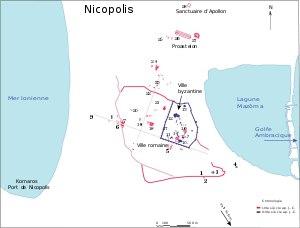
Nicopolis d’Épire, Actia Nicopolis ou encore Nicopolis ad Actium, est une cité grecque fondée par Auguste pour commémorer sa victoire navale d'Actium contre Marc Antoine le 2 septembre 31 av. J.-C. à l’embouchure du golfe Ambracique. La ville est située sur l’isthme de la péninsule qui sépare le golfe ambracique de la mer Ionienne, à l’opposé du promontoire d’Actium, environ 6 km au nord de la ville moderne de Prévéza. Nicopolis a connu un développement florissant pendant la période romaine et l’Antiquité tardive, avant de péricliter à l’époque byzantine au profit de Naupacte.
Les Actia et les Nea Actia sont des concours stéphanites pentétériques en l'honneur d'Apollon organisés à Actium, sanctuaire du dieu sur le territoire de la cité acarnanienne d'Anactorion, puis à partir de 31 av. J.-C. à Nicopolis d'Épire.